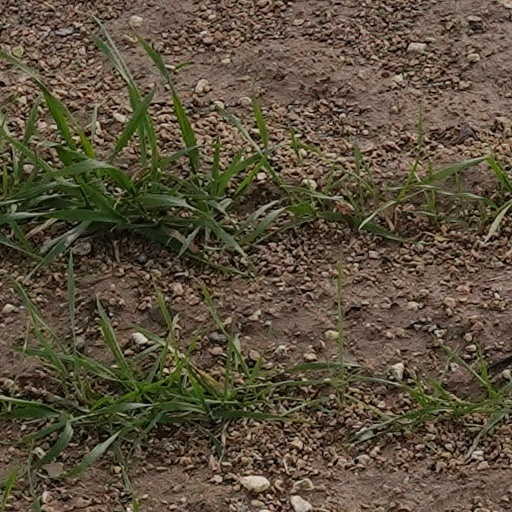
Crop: wheat